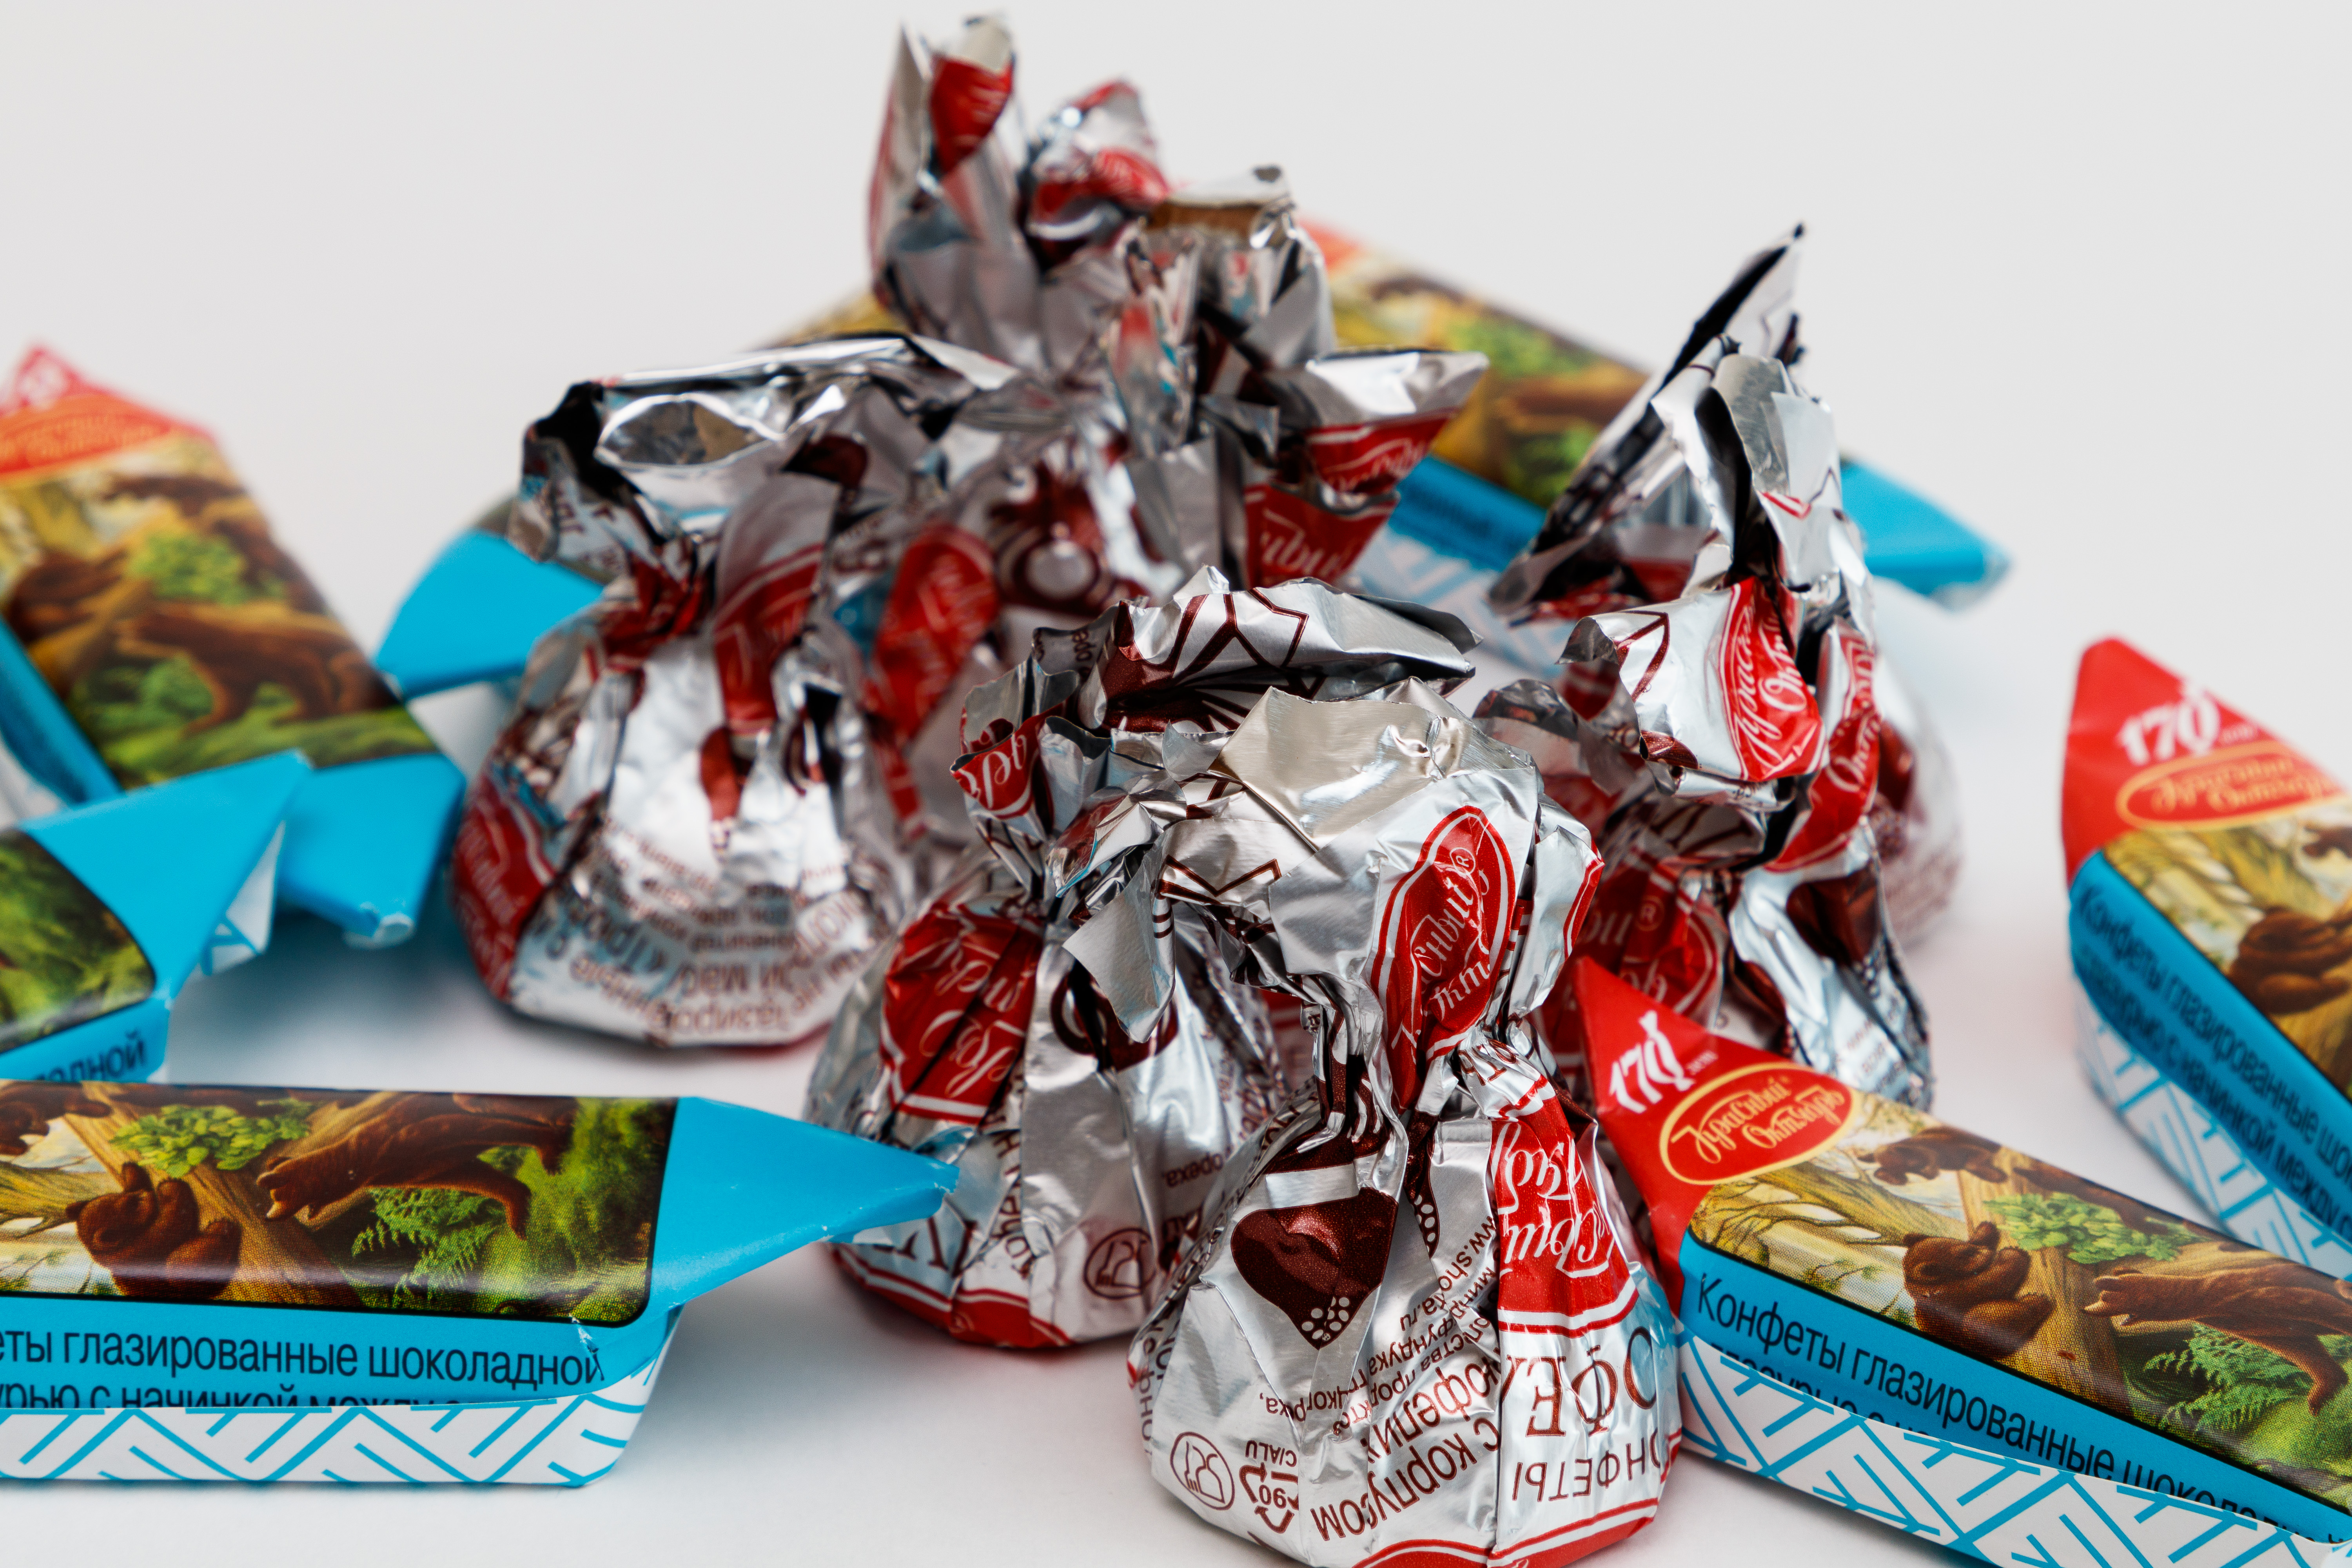
chocolates, chocolate, candy, dessert, cocoa, food, sweet, sweetness, confectionery, gift, packaging, gold, cuisine, junk food, fictional character, snack, convenience food, toffee, food storage, prepackaged meal, present, basket